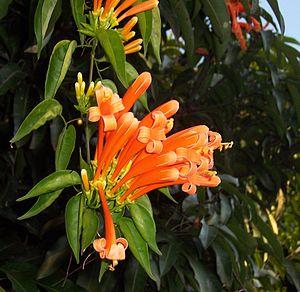
La province de Misiones est une province d'Argentine située dans le nord-est du pays. Elle est bordée à l'ouest par le Paraguay, à l'est du nord au sud par le Brésil et au sud-ouest par la province de Corrientes.
La liane aurore, également parfois appelée liane de feu est une liane de la famille des Bignoniaceae originaire du Brésil, à floraison spectaculaire, cultivée dans les jardins des régions tropicales.